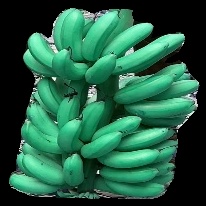
Variety: rasbale
Grade: grade1